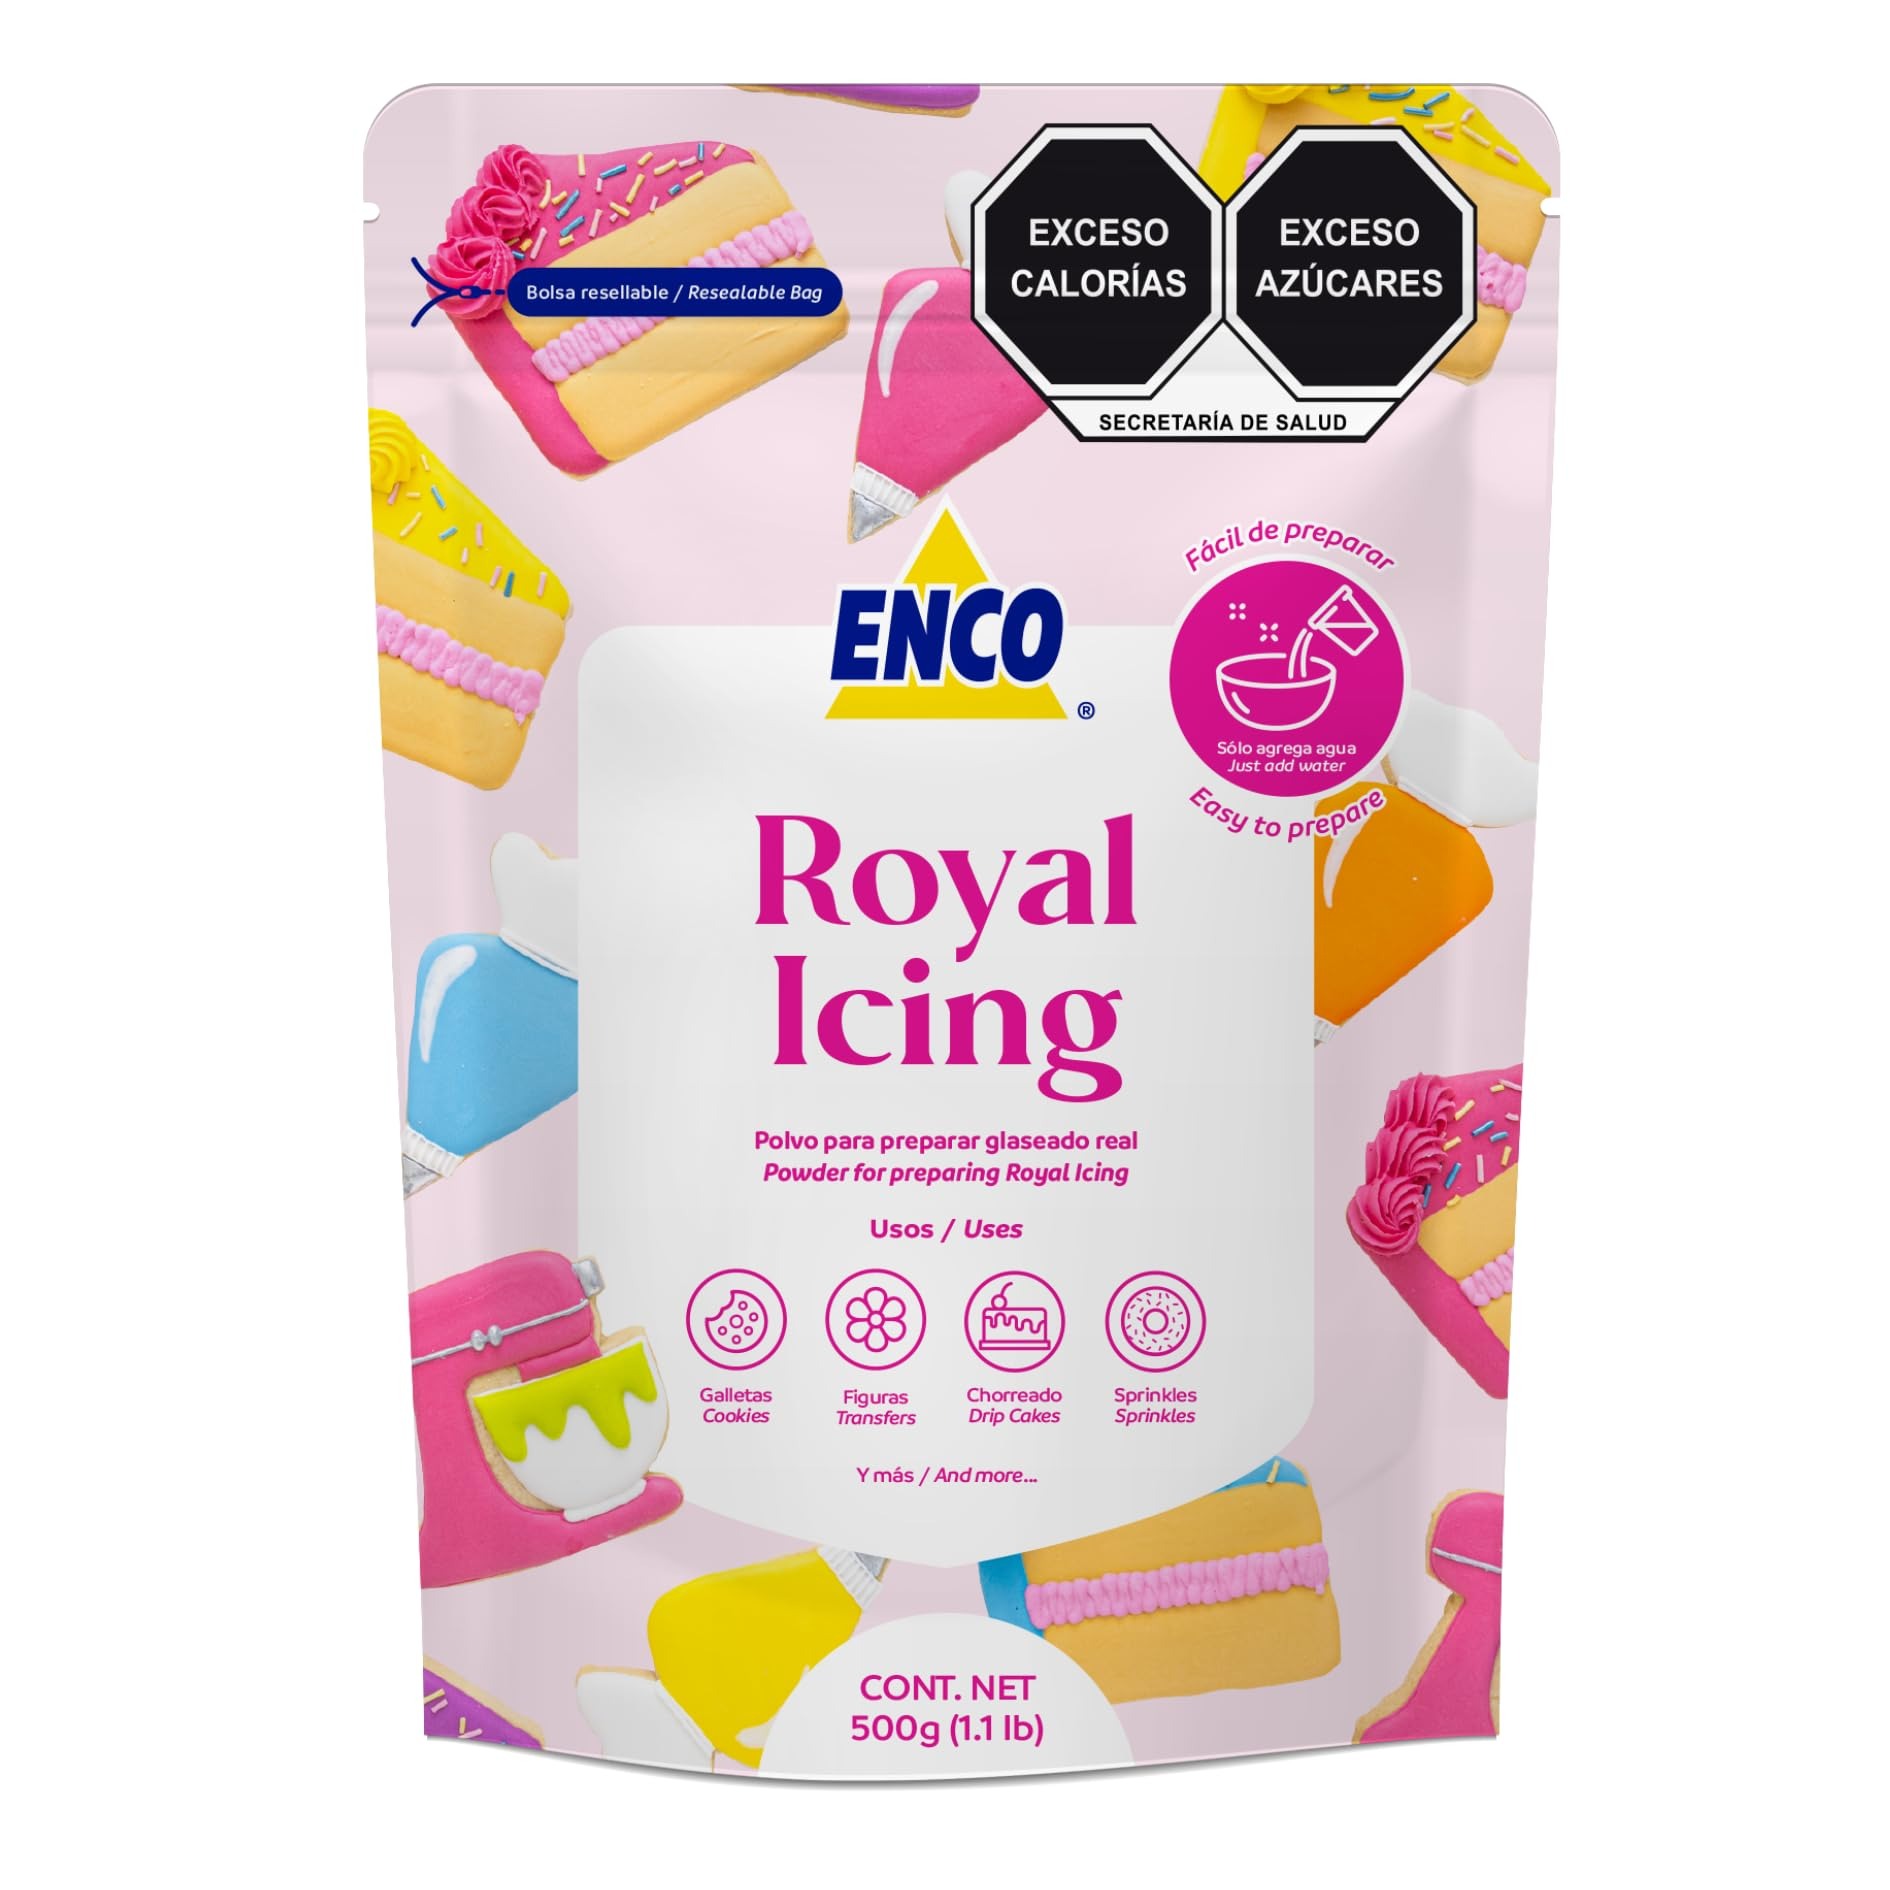
Item Name: ENCO White Royal Icing Mix Vanilla flavor, Icing for Decorating Cookies (1.1 lb (500GR))
Bullet Point 1: 🧁 Perfect Texture: Provides a smooth, shiny finish for professional results.
Bullet Point 2: 🧁 Vanilla Flavored: Adds a delightful vanilla note to your desserts.
Bullet Point 3: 🧁 Simple to Make: Just add water to prepare the perfect royal icing.
Bullet Point 4: 🧁 Fast Drying: Dries quickly at room temperature, ideal for time-sensitive projects
Bullet Point 5: 🧁 Versatile: Suitable for decorating cookies, creating flowers, transfers, and more.
Bullet Point 6: 🧁 User-Friendly: Designed for ease of use, perfect for beginners and pros alike.
Product Description: ENCO White Royal Icing Mix Vanilla flavor, Icing for Decorating Cookies Unique Texture: Experience a one-of-a-kind, smooth and delightful texture that provides a white, and glossy finish to your creations. Pleasant Vanilla Flavor: ENCO Royal Icing has a delightful vanilla flavor that enhances the overall taste of your desserts. Easy Preparation: Creating the perfect royal icing has never been simpler – just add water, and you're ready to go. Quick Drying: Achieve speedy results as your creations dry rapidly at room temperature, allowing you to complete your projects faster. Multiple Applications: ENCO Royal Icing is your all-in-one solution, perfect for a wide range of uses, from decorating cookies, to creating flowers and transfers.
Value: 17.6
Unit: Ounce

Price: 11.9